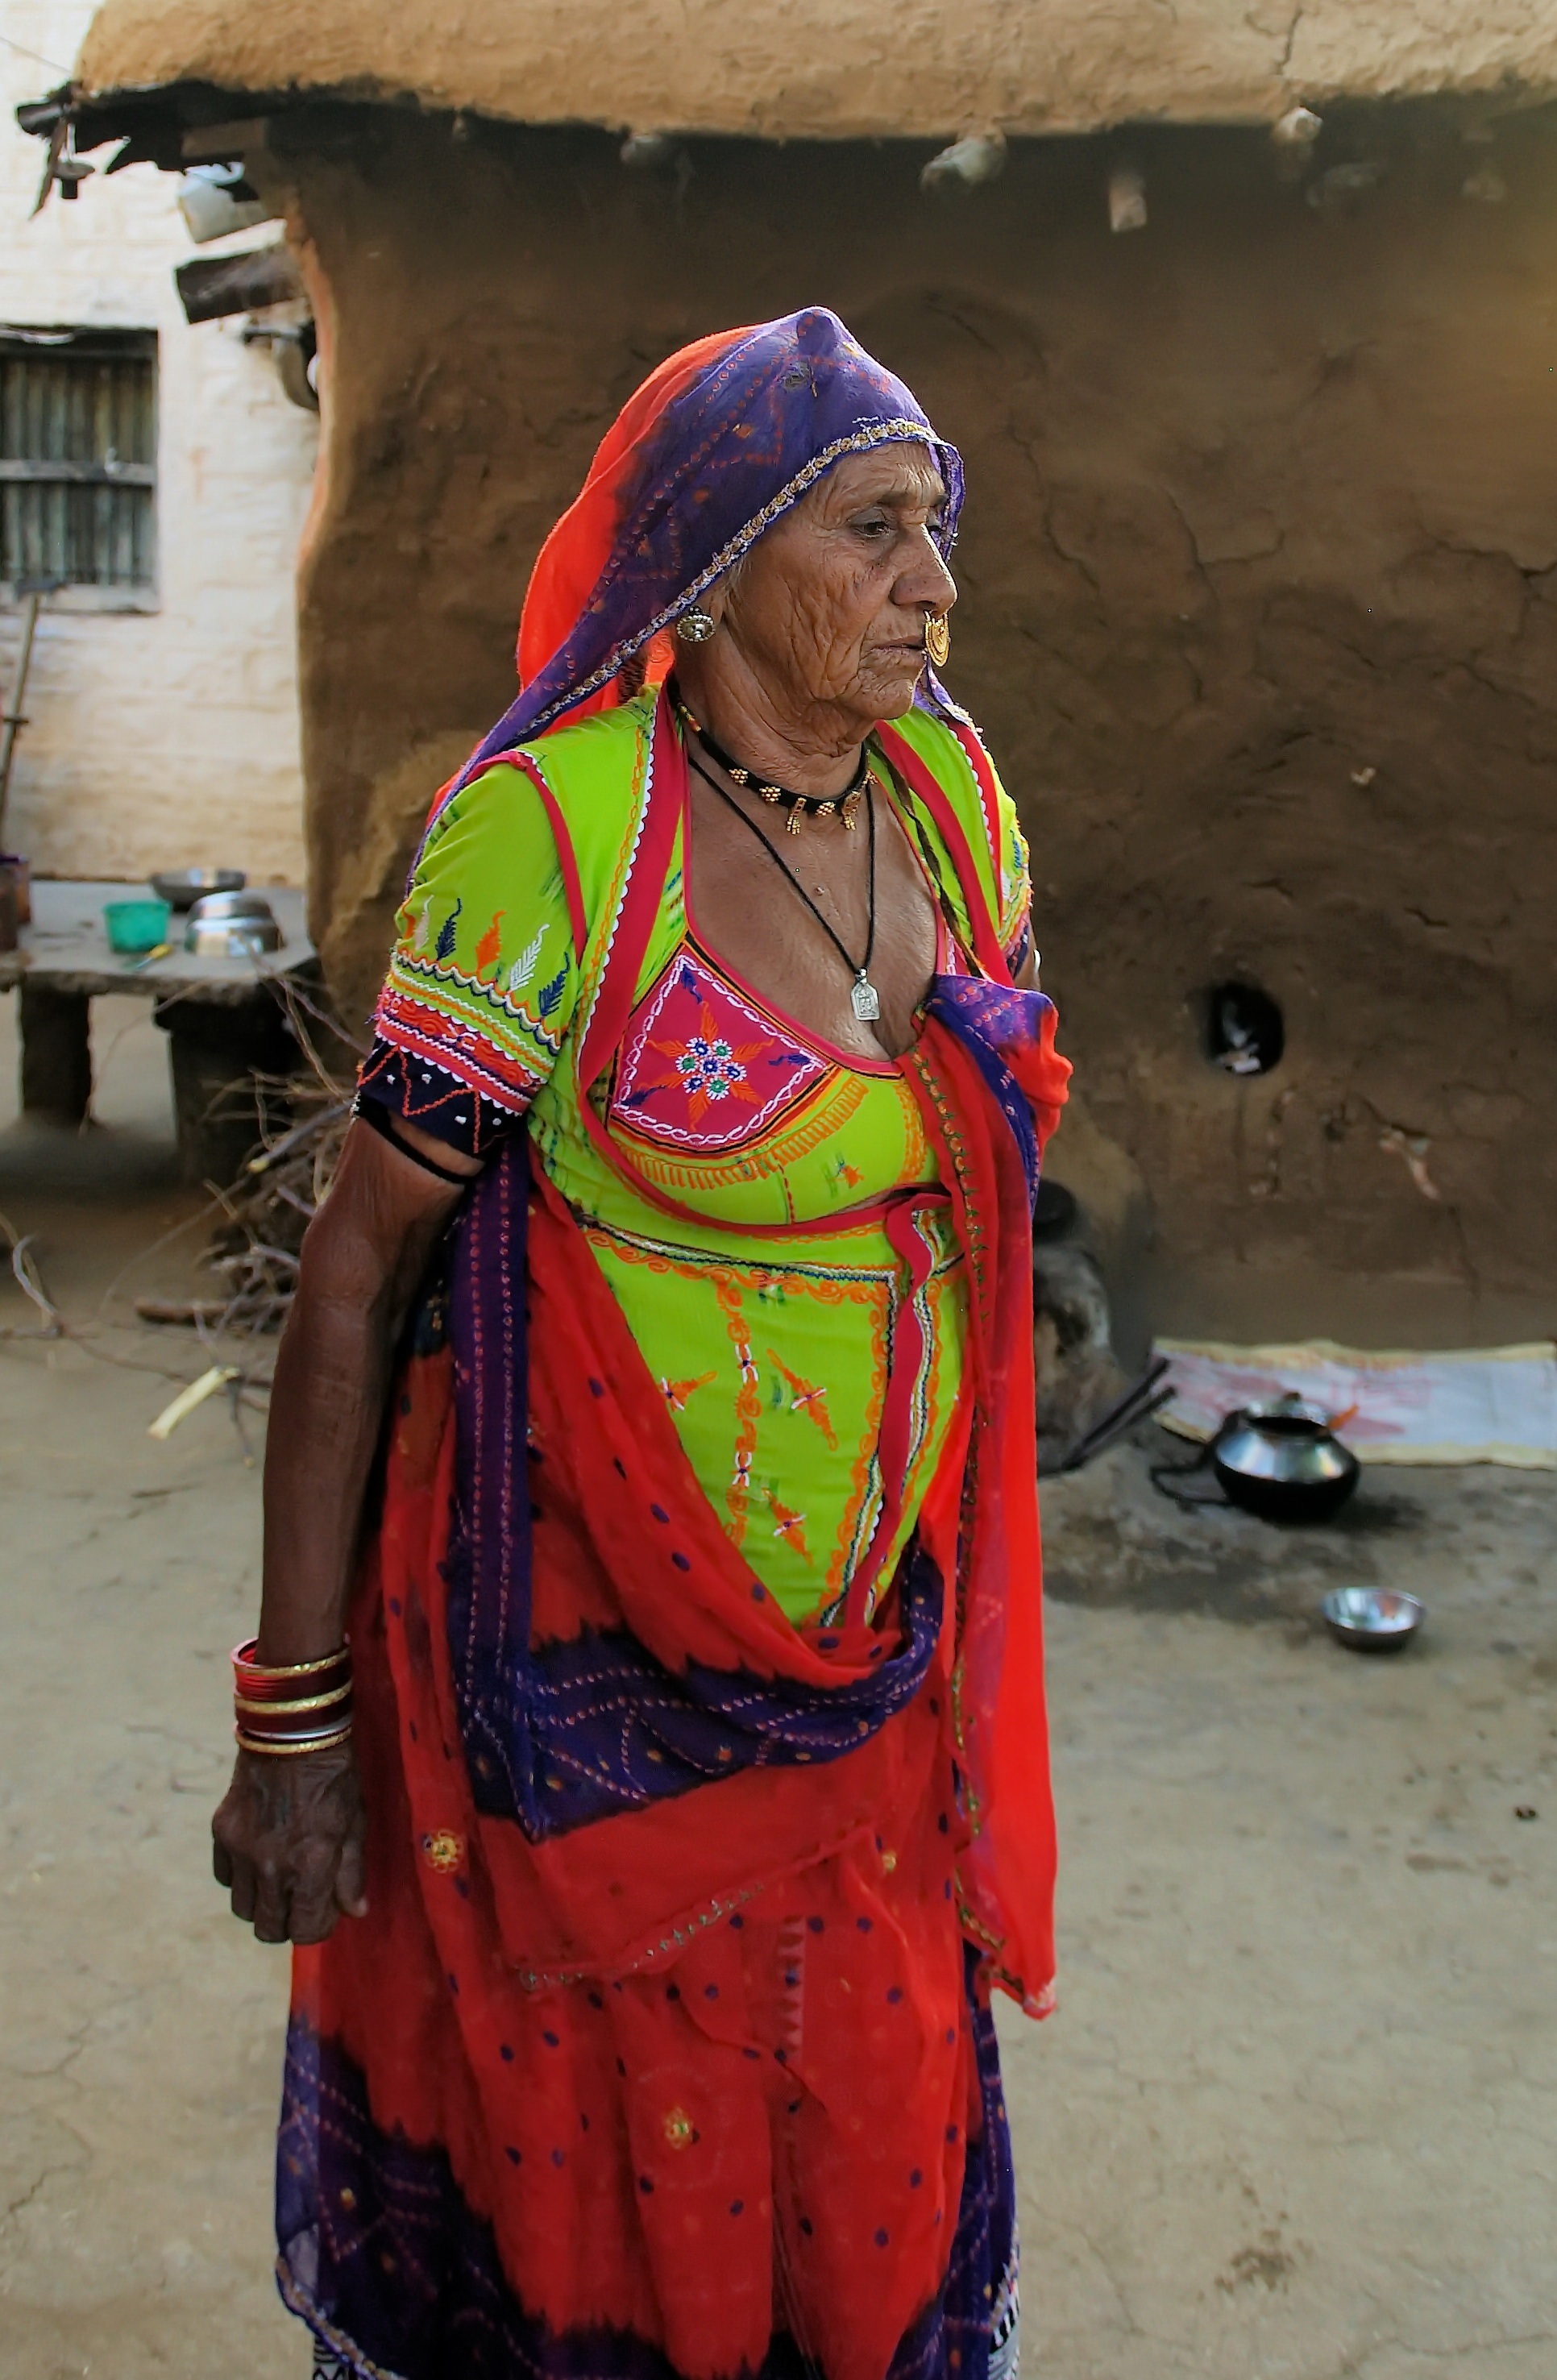
people, travel, color, tribe, temple, india, tradition, peasant, minority, rajastan, bishnoi, aryan